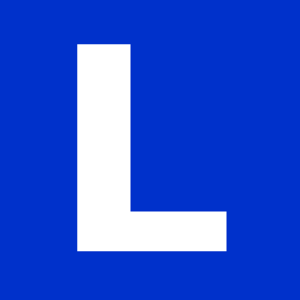
L'Apprentissage anticipé de la conduite, AAC, auparavant appelée conduite accompagnée, est une formation française existant depuis 1987 et visant à faciliter l'apprentissage de la conduite automobile à partir de quinze ans en France en vue de l'obtention du permis de conduire, et qui s'inscrit dans le continuum éducatif à la route.